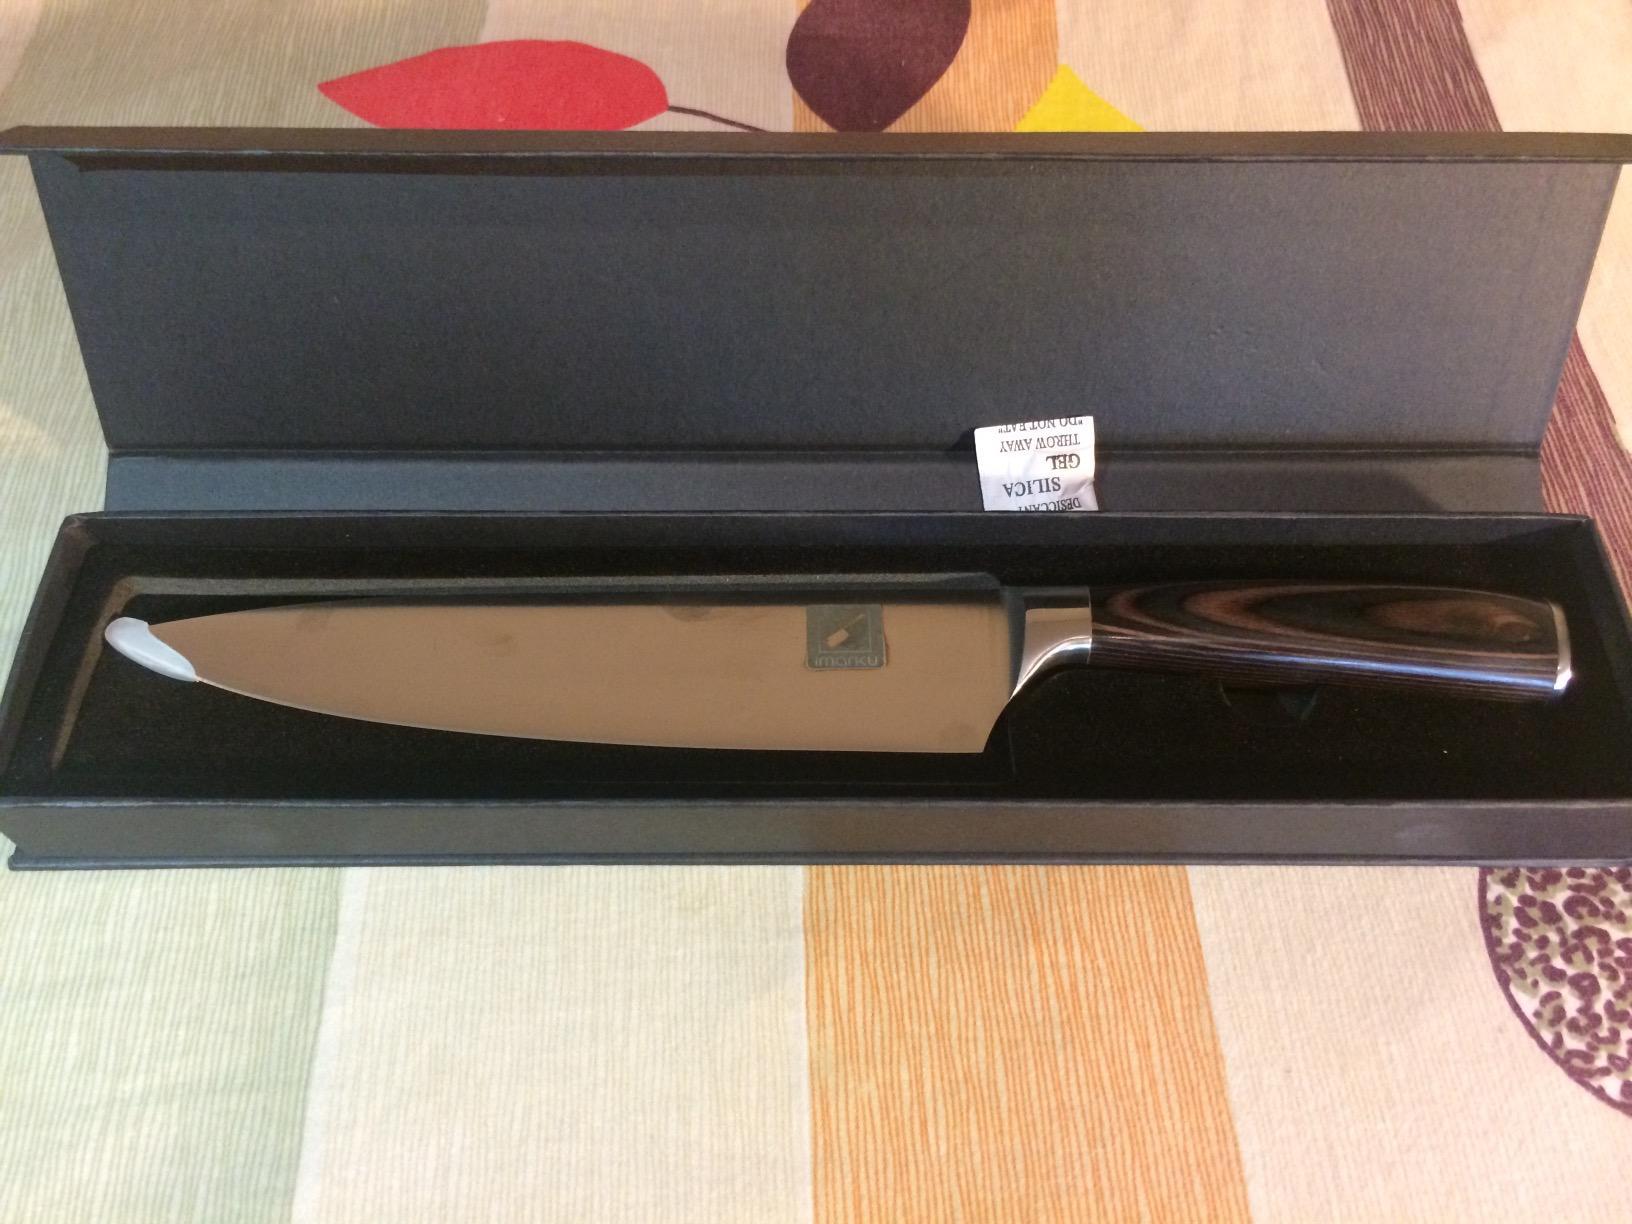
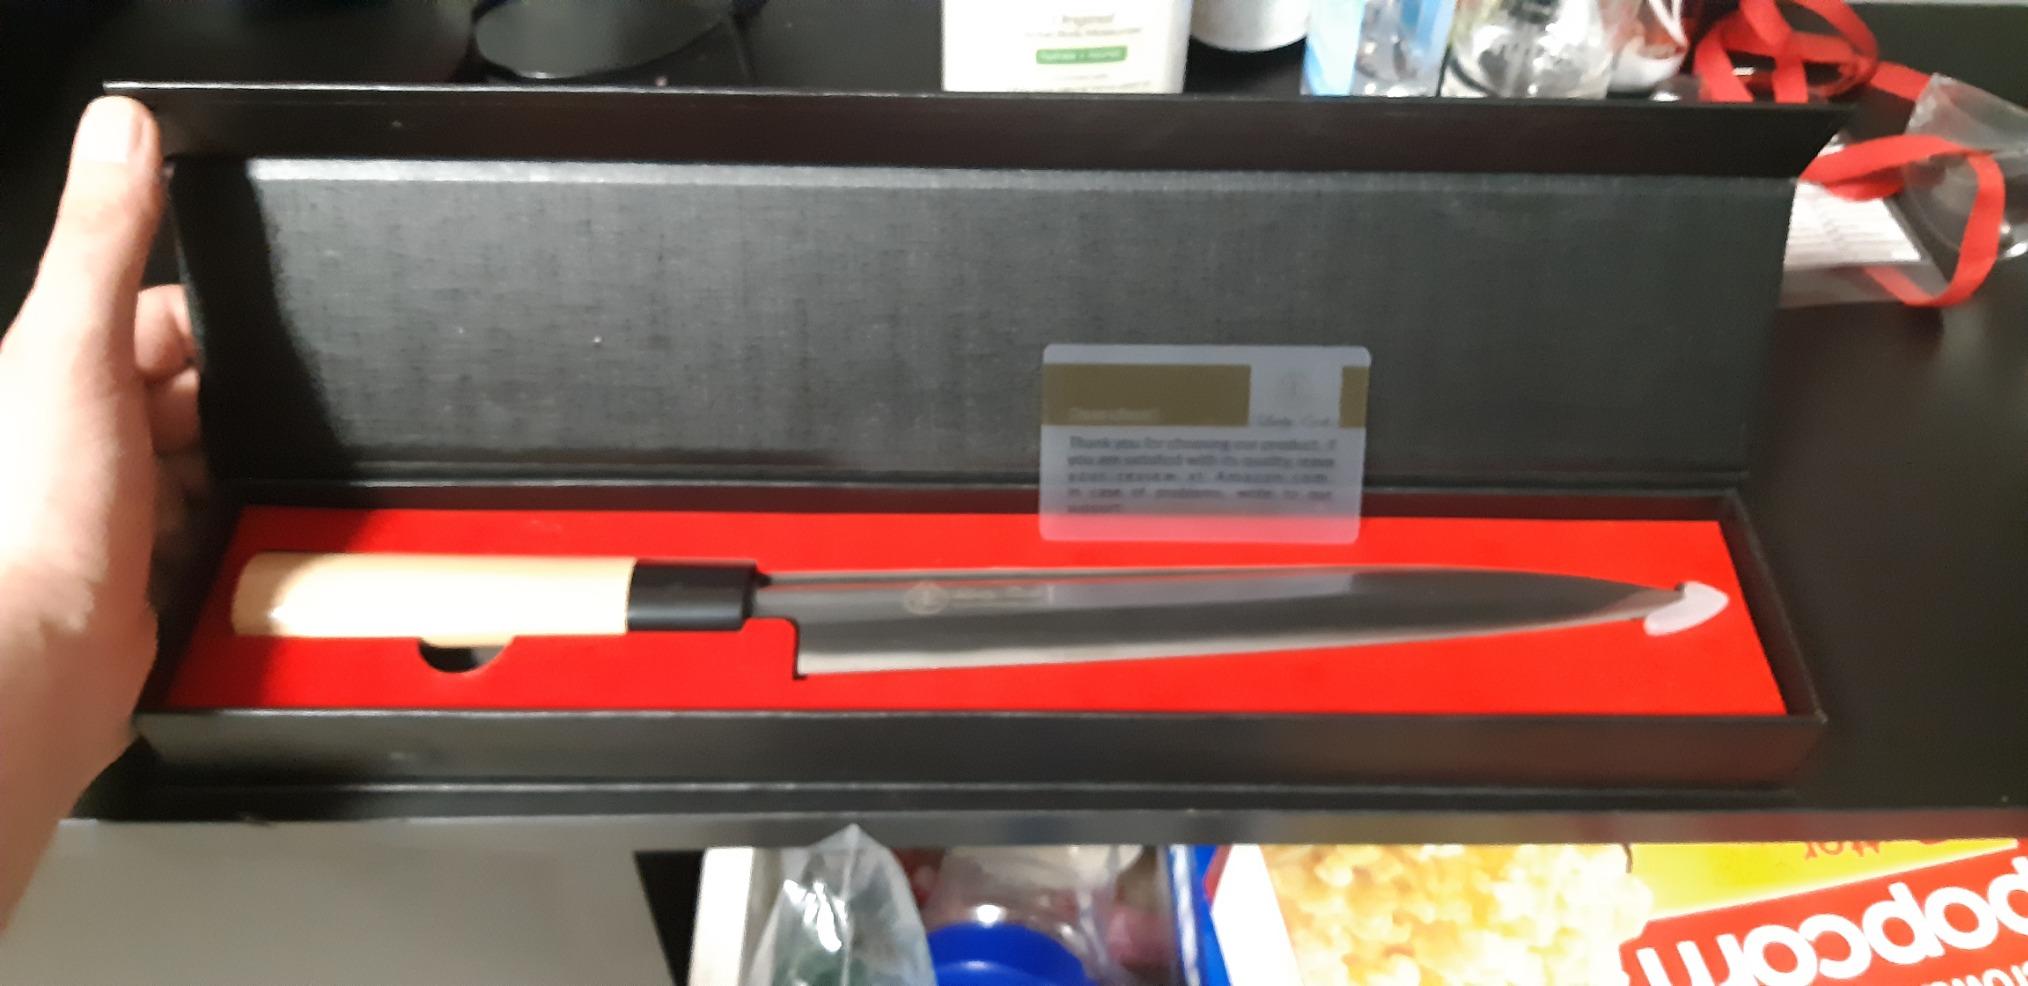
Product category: items_knife
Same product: no